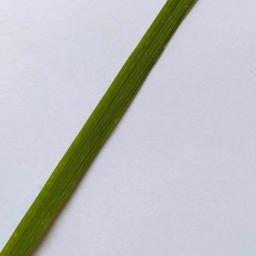
Label: Rice___Healthy